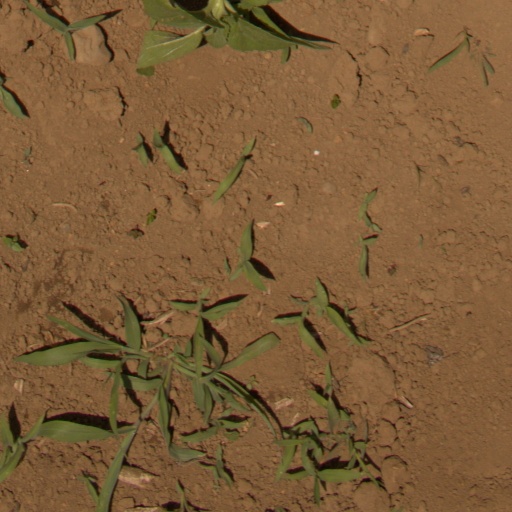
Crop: Jerusalem artichoke